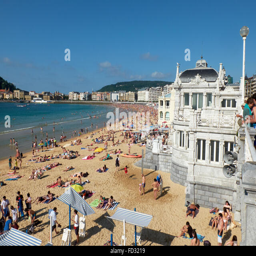
people enjoying a sunny day in beach in bay .